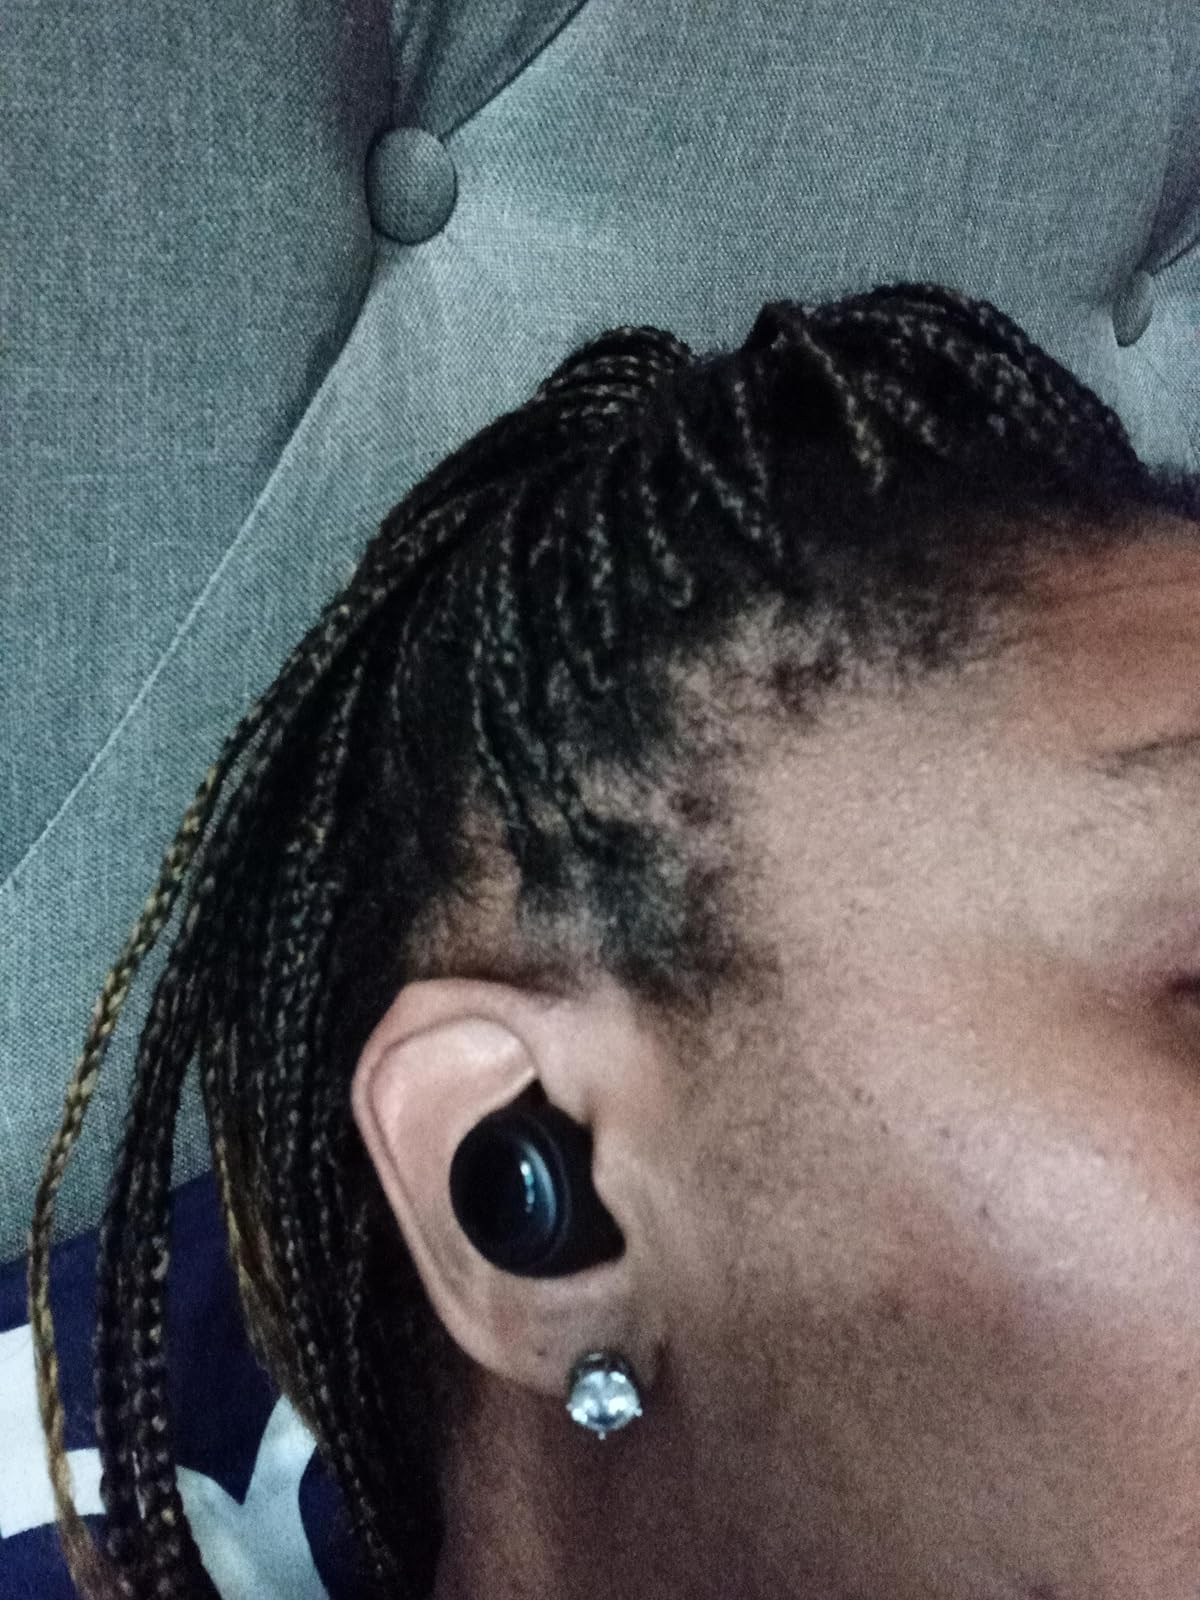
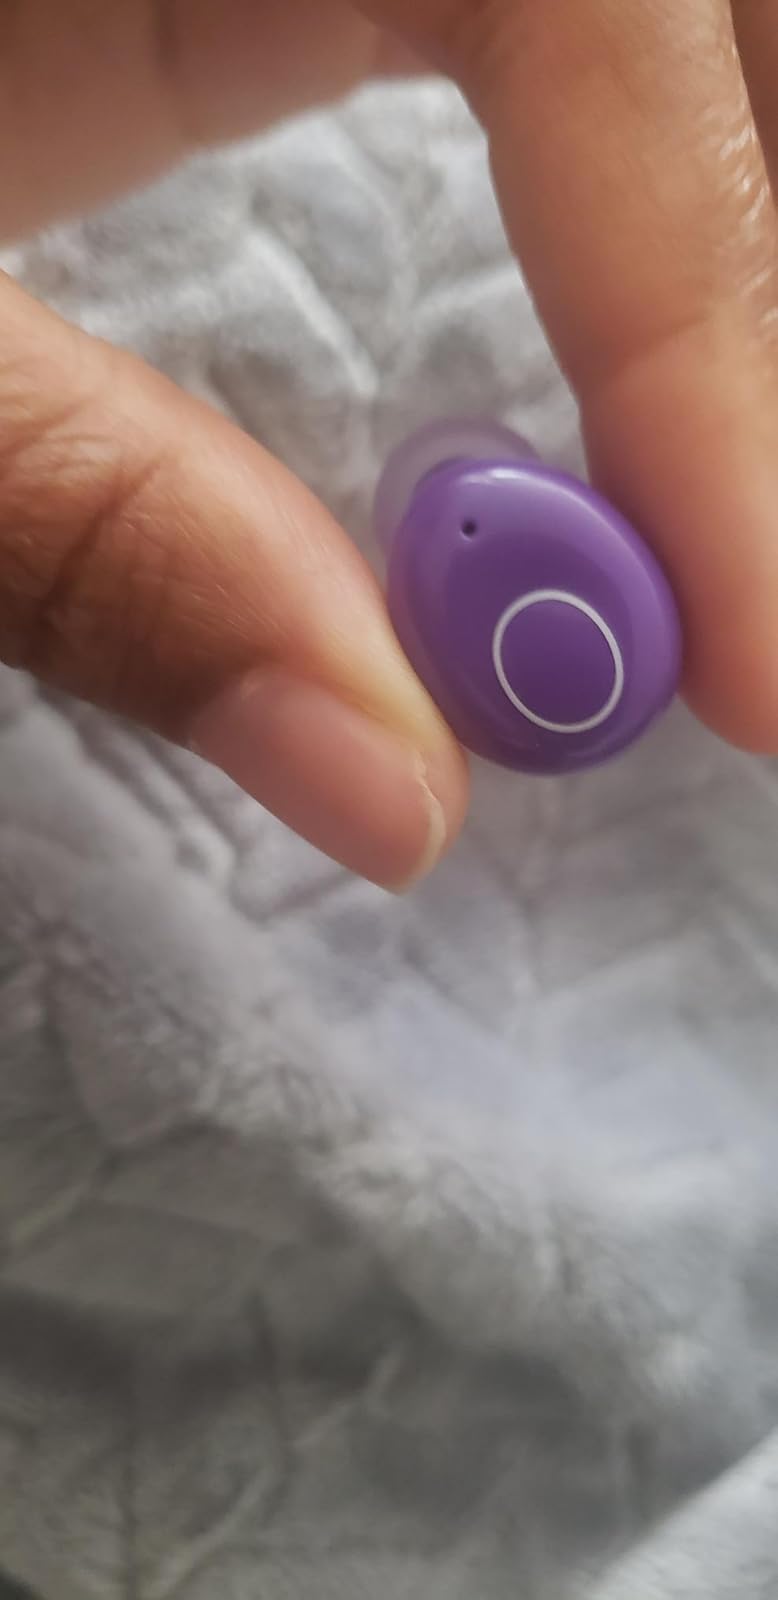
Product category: earbuds
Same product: no